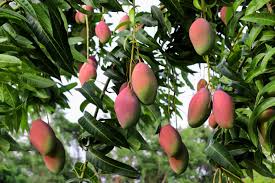
Label: Mango